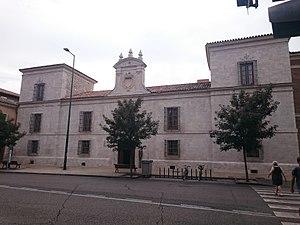
Bibliothèque Générale Reina Sofía de l'Université de Valladolid, dans le bâtiment de la Vieille Prison de Chancillería This is a photo of a monument indexed in the Spanish heritage register of Bienes de Interés Cultural under the reference RI-51-0001613.